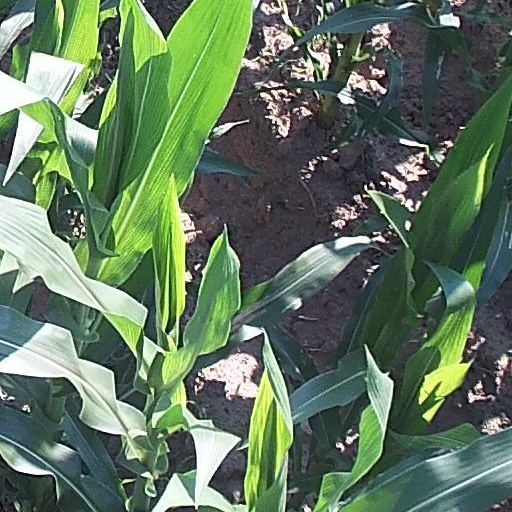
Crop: maize; corn